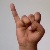
The image shows a hand gesture representing the letter 'I' in Indian Sign Language.